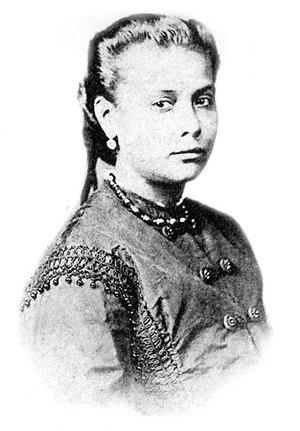
Francisca Edwiges Neves Gonzaga, appelée plus couramment Chiquinha Gonzaga fut une compositrice brésilienne et pianiste, la première femme chef d'orchestre du Brésil.